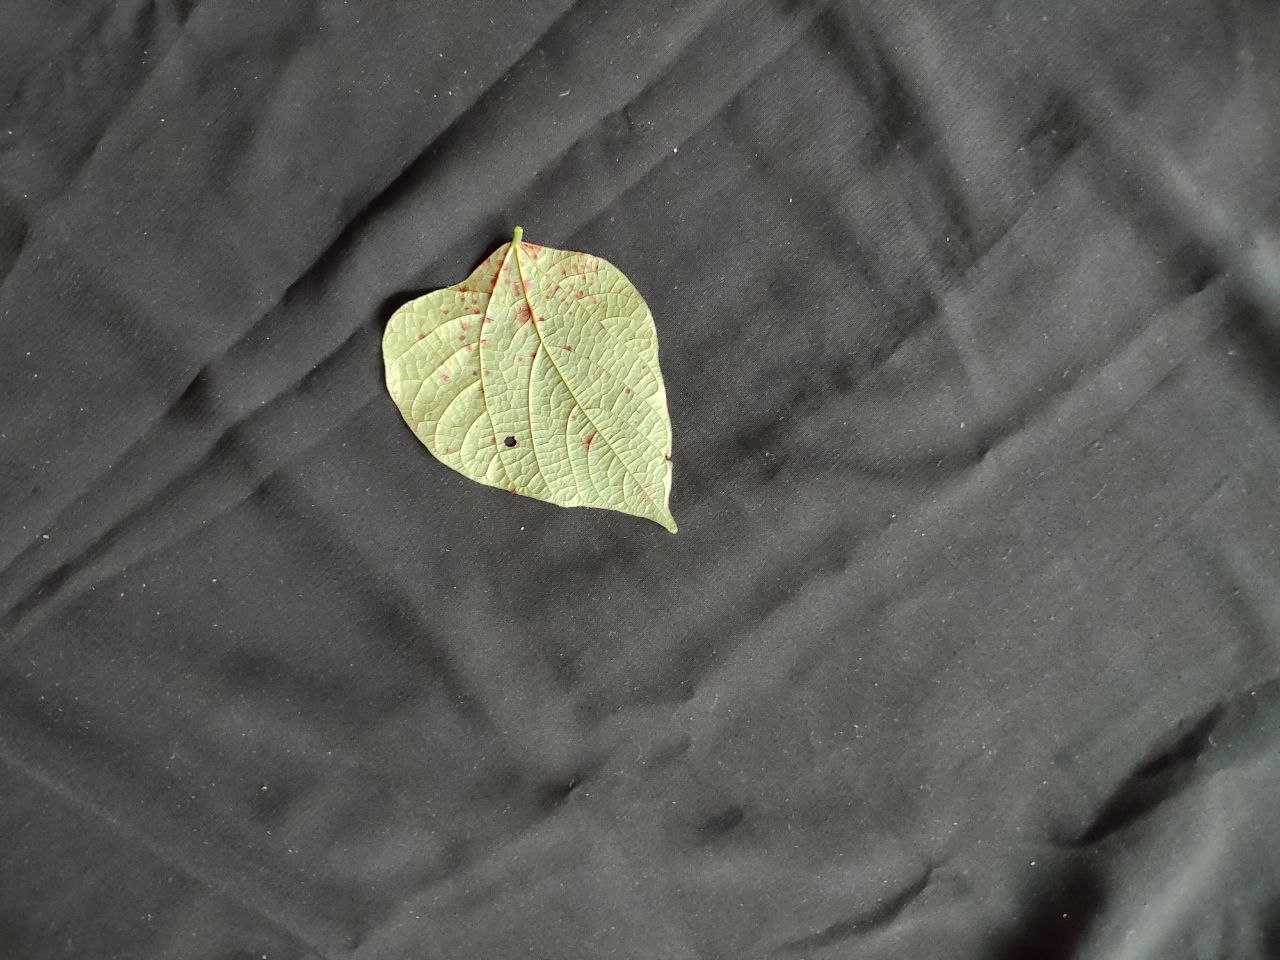
Crop: bean
Leaf condition: Rust